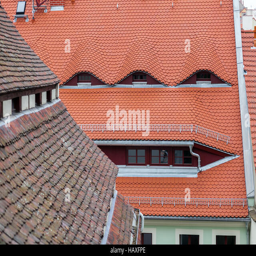
the roof made of red tiles of an old house